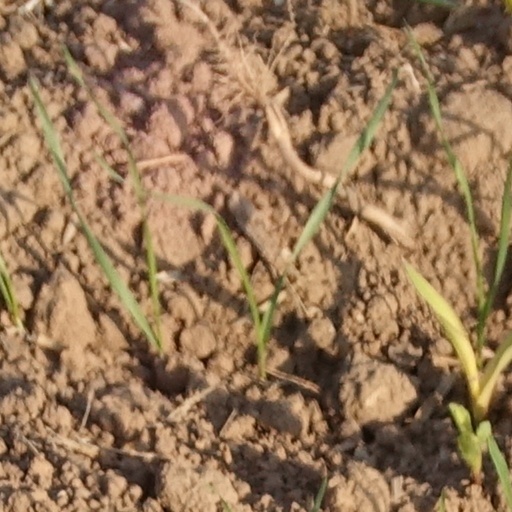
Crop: wheat